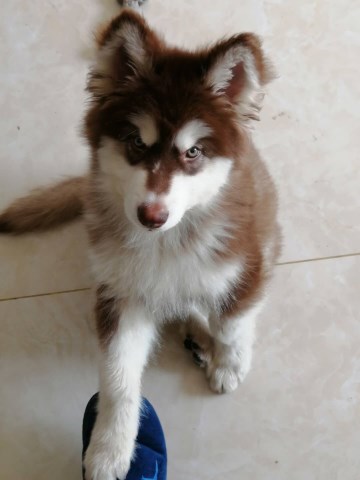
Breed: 1324-n000004-malamute